Noel Ignatiev

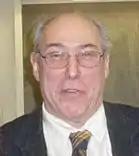

Noel Ignatiev (born Noel Saul Ignatin; December 27, 1940 – November 9, 2019) was an American author and historian, as well as a communist activist. He was best known for his controversial theories on race and for his call to abolish "whiteness". Ignatiev was the co-founder of the New Abolitionist Society and co-editor of the journal "Race Traitor", which promoted the idea that "treason to whiteness is loyalty to humanity". In 1995 he published the book, "How the Irish Became White," an examination of the choices made by early Irish Immigrants to the United States, many of whom, when faced with xenophobia and a history of being oppressed themselves, proceeded to take the opportunity to increase their power in society by identifying as "white" and participating in oppressing darker-skinned peoples.